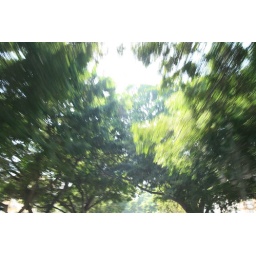
I was after a feeling of movement as we swept under the trees on a bus ride around the town